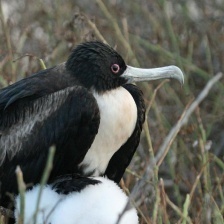
Species: FRIGATE
Scientific name: FREGATIDAE